Bible translations into Sorbian

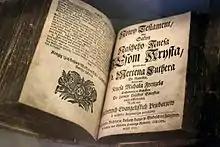
Sorbian translation of the New Testament by Michał Frencel, 1717

The oldest Sorbian Bible version, that of the New Testament of 1547, is extant in a manuscript in the Royal Library at Berlin. The translator was Miklawš Jakubica, who employed a now-extinct dialect of Lower Sorbian. In the 18th century, a German, made a translation of the New Testament which was printed in 1709. In a revised form this version was published by the British and Foreign Bible Society in 1860. The Old Testament, translated by J. F. Fritz, was printed at Cottbus in 1796. An edition of the entire Bible was published by the Prussian Bible Society in 1868.